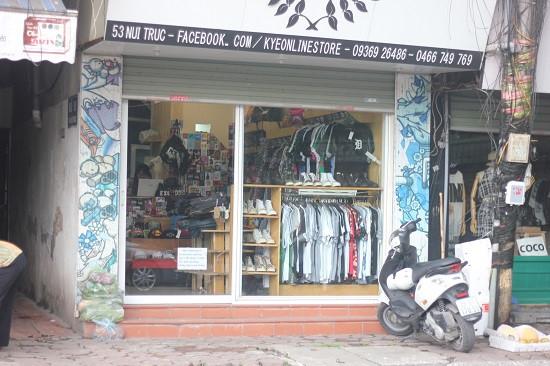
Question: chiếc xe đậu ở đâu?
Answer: trước cửa hàng bán quần áo thời trang